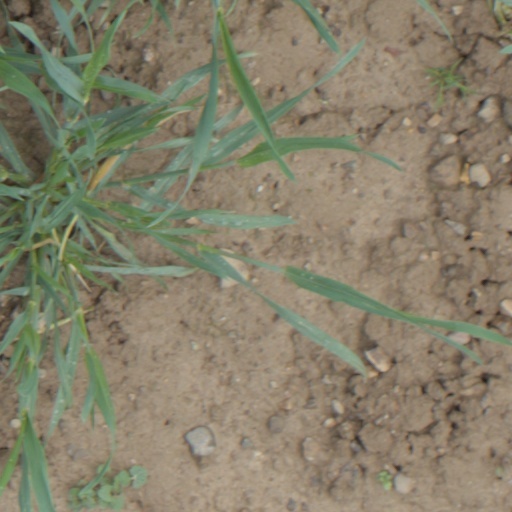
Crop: wheat